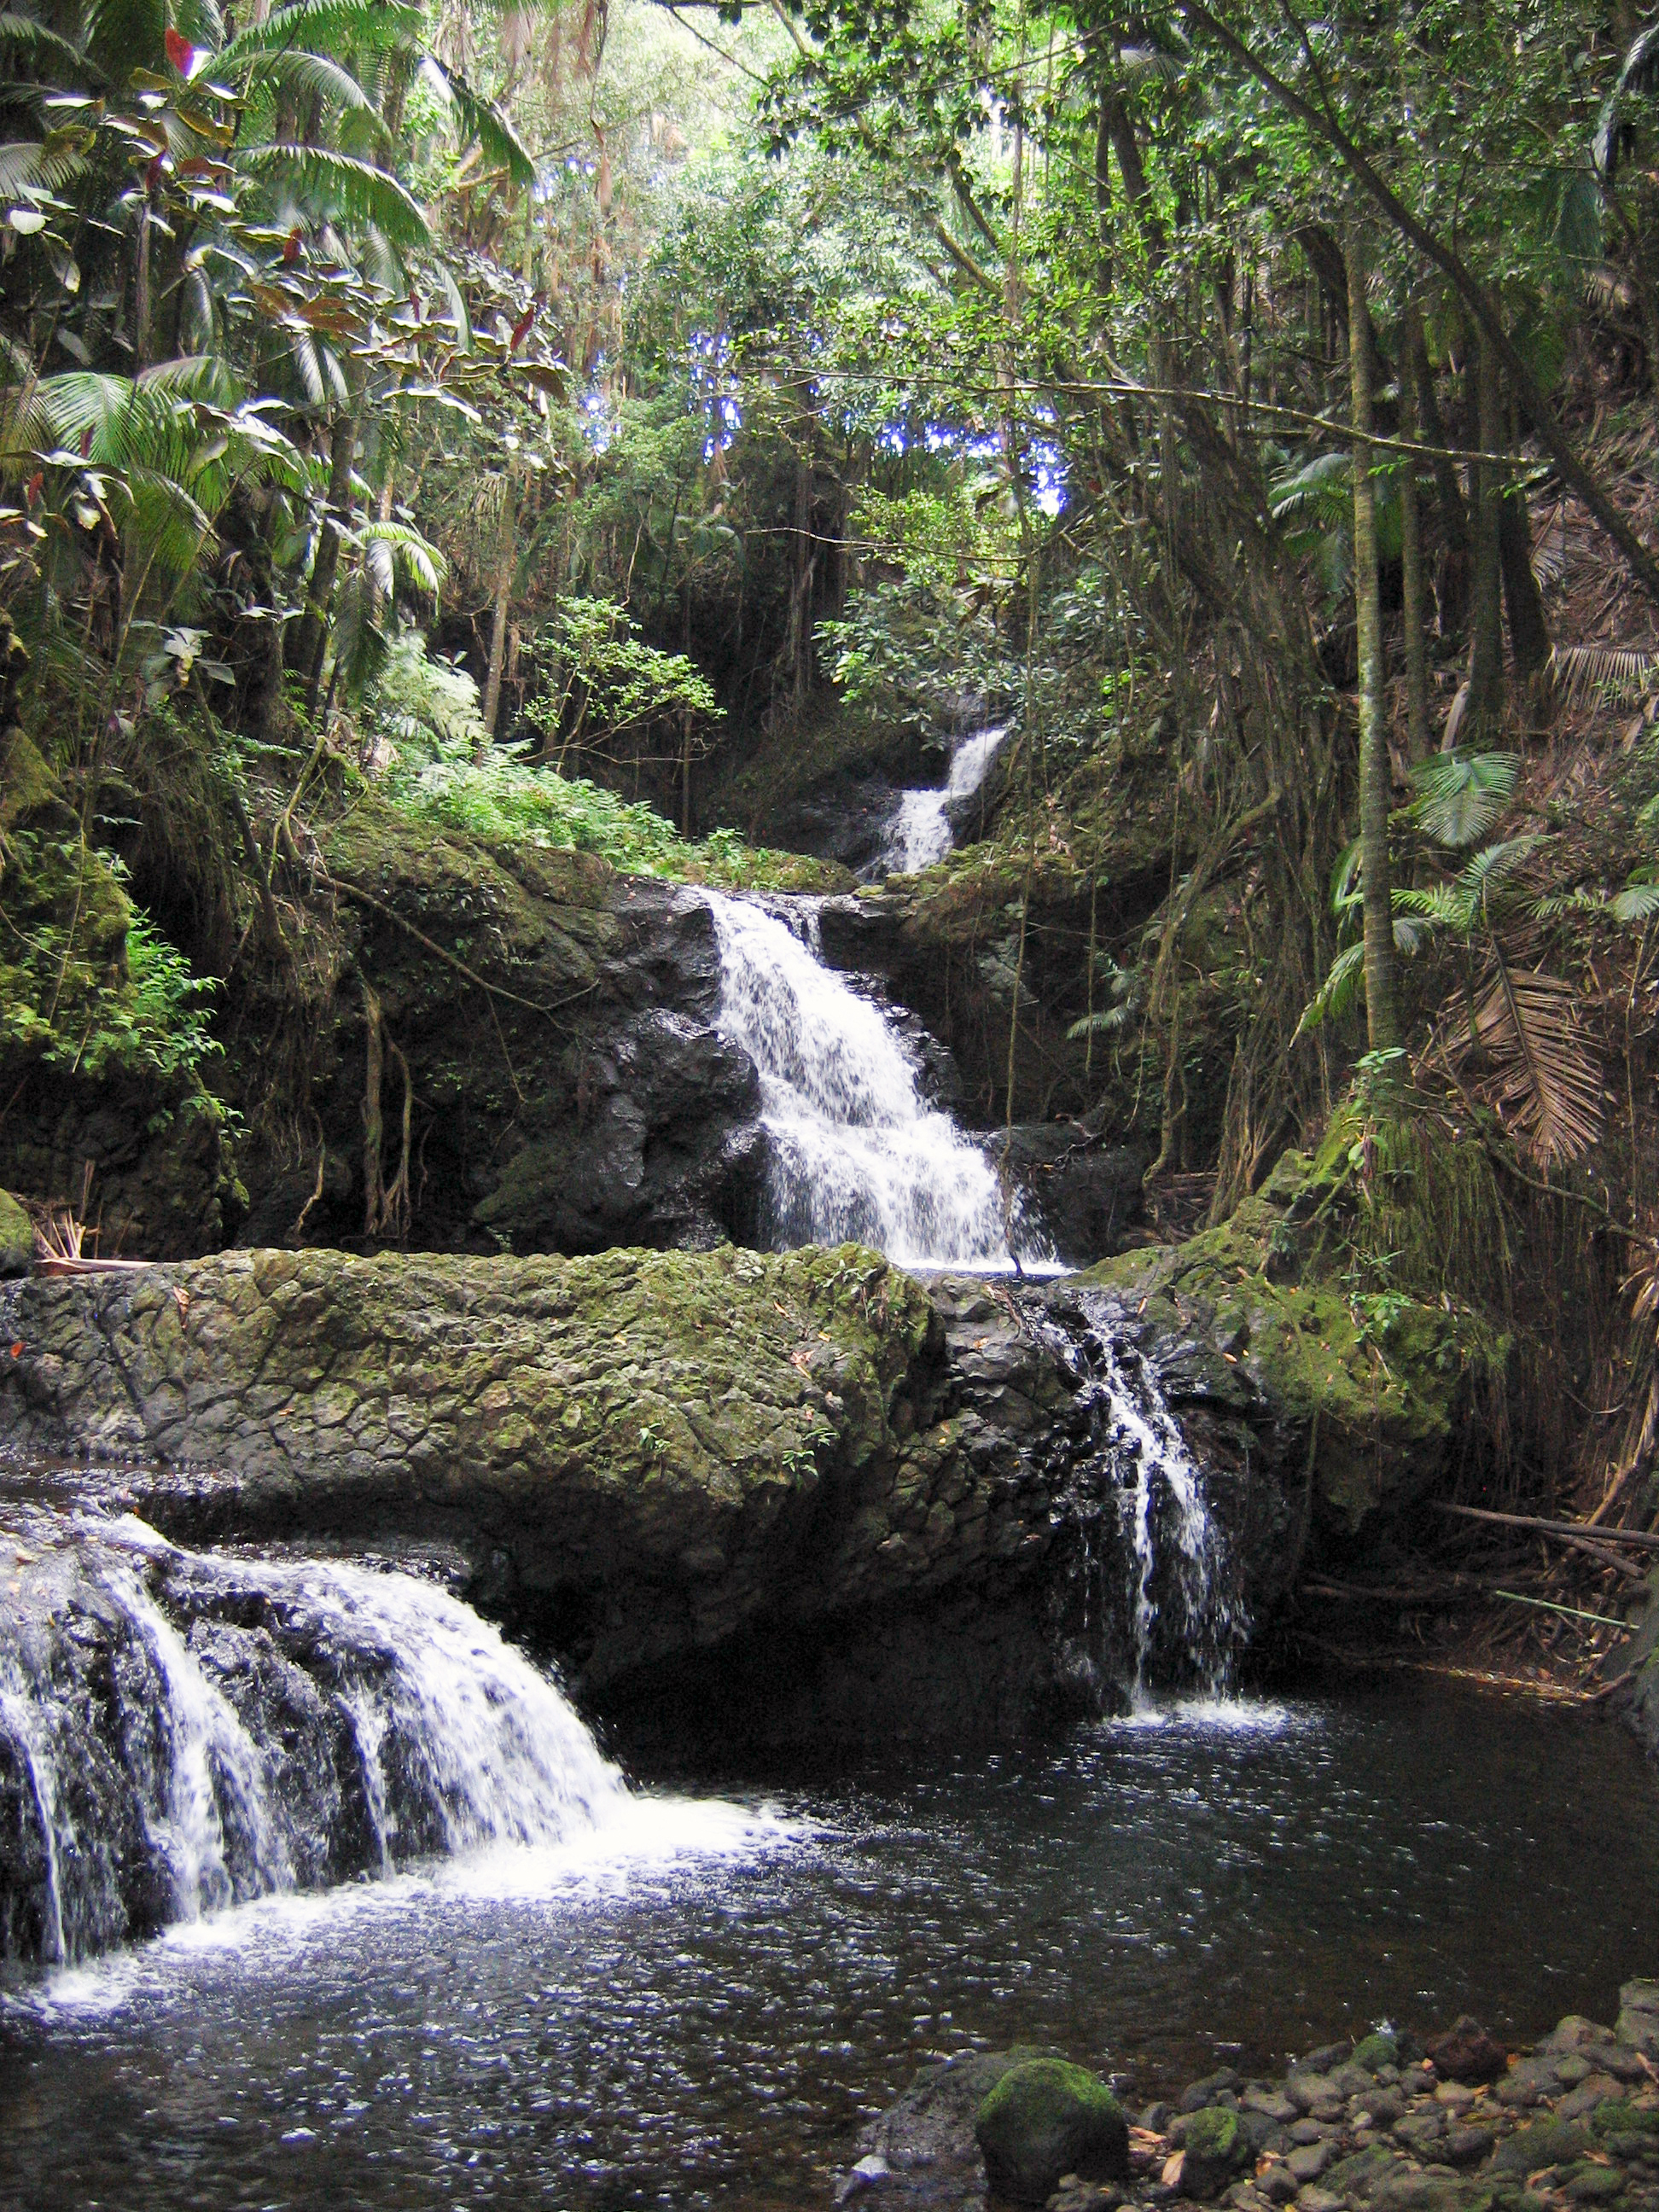
waterfall, island, moss, nature, pool, pond, spring, forest, rocks, cascade, hawaii, hilo, tropical, water, water resources, ecoregion, plant, fluvial landforms of streams, natural landscape, branch, chute, terrestrial plant, body of water, watercourse, riparian zone, woody plant, landscape, formation, mountain river, tree, grass, water feature, arroyo, stream, non vascular land plant, temperate broadleaf and mixed forest, creek, woodland, jungle, groundcover, old growth forest, stream bed, riparian forest, tropical and subtropical coniferous forests, vascular plant, rock, rapid, valdivian temperate rain forest, ravine, mineral spring, rainforest, tropics, garden, Northern hardwood forest, tributary, shrub, river